Tzu Chi

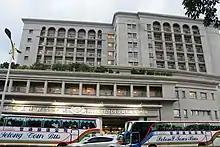
Tzu Chi General Hospital in Hualien in 2011

The Foundation established its first Tzu Chi Hospital in Hualien in 1986. A 600-bed general hospital had been planned in 1979 to service the impoverished eastern coast of Taiwan. A primary concern for Cheng Yen was that the area was isolated and the people in the area were cut off from aid during disasters. Despite setbacks both in funding for the hospital and finding an acceptable site. Ground was broken on the site eventually chosen on 5 February 1983 at a ceremony officiated by then Provincial Governor (later President) Lee Teng-Hui. However, two weeks after ground was broken, Cheng Yen received a notice from the military telling her that the property was needed by the military and that construction would have to stop.